Charles Aznavour

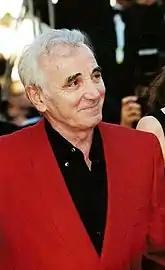
Aznavour at the 1999 Cannes Film Festival

In 2006, Aznavour recorded his album "" in Cuba, with Chucho Valdés. A regular guest vocalist on "Star Academy", Aznavour sang alongside contestant Cyril Cinélu that same year. In 2007, he sang part of "Une vie d'amour" in Russian during a Moscow concert. Later, in July 2007, Aznavour was invited to perform at the Vieilles Charrues Festival.